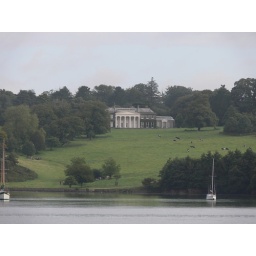
Landscape from Falmouth to Truro by boat on the river Fal, Cornwall, UK (P1160495)